Seiza

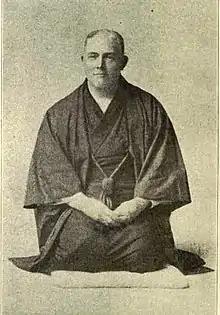
Frederick Starr sitting in the "seiza" style on a "zabuton"

Prior to the Edo period, there were no standard postures for sitting on the floor. During this time, "seiza" referred to "correct sitting", which took various forms such as sitting cross-legged (胡坐, "agura"), sitting with one knee raised (立て膝, "tatehiza"), or sitting to the side (割座, "wariza"), while the posture commonly known as "seiza" today was called "kiza" (危座).